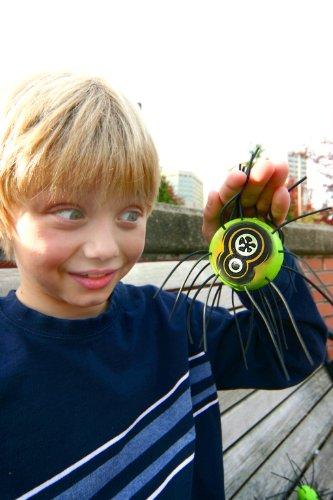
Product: Monkey Business Sports Original Spiderball
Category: Sports & Outdoors | Sports & Fitness | Leisure Sports & Game Room | Outdoor Games & Activities
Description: Perfect for games of catch or bowling- and bocce-like games.
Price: $10.66
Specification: Product Dimensions:         2.2 x 2.2 x 0.7 inches    |Shipping Weight: 0.2 ounces (View shipping rates and policies)|ASIN: B000GFIZ42|Item model number: 65115XXX|    #3771    in Outdoor Games & Activities